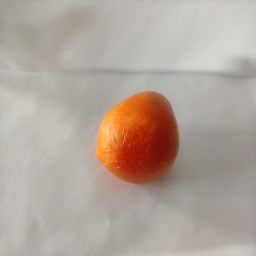
Crop: Tomato
Quality: Ripe